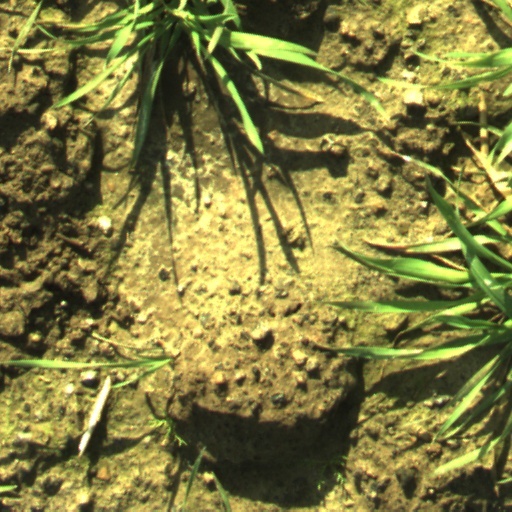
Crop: wheat